Cleveland Browns

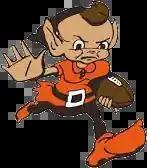
Brownie elf logo used at midfield since 2022

The Cleveland Browns were founded in 1944 when taxicab magnate Arthur B. "Mickey" McBride secured a Cleveland franchise in the newly formed All-America Football Conference (AAFC). Paul Brown was the team's namesake and first coach. The Browns began play in 1946 in the AAFC. The Browns won each of the league's four championship games before the league dissolved in 1949. The team then moved to the more established National Football League (NFL), where it continued to dominate. Between 1950 and 1955, Cleveland reached the NFL championship game every year, winning three times.